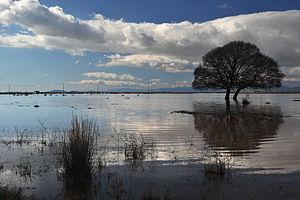
Cet article recense les zones humides de Grèce concernées par la convention de Ramsar.